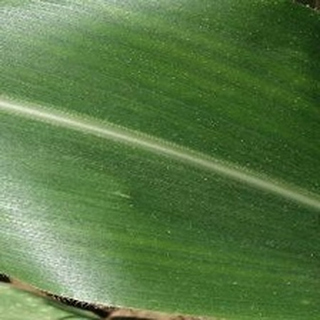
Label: healthy_corn